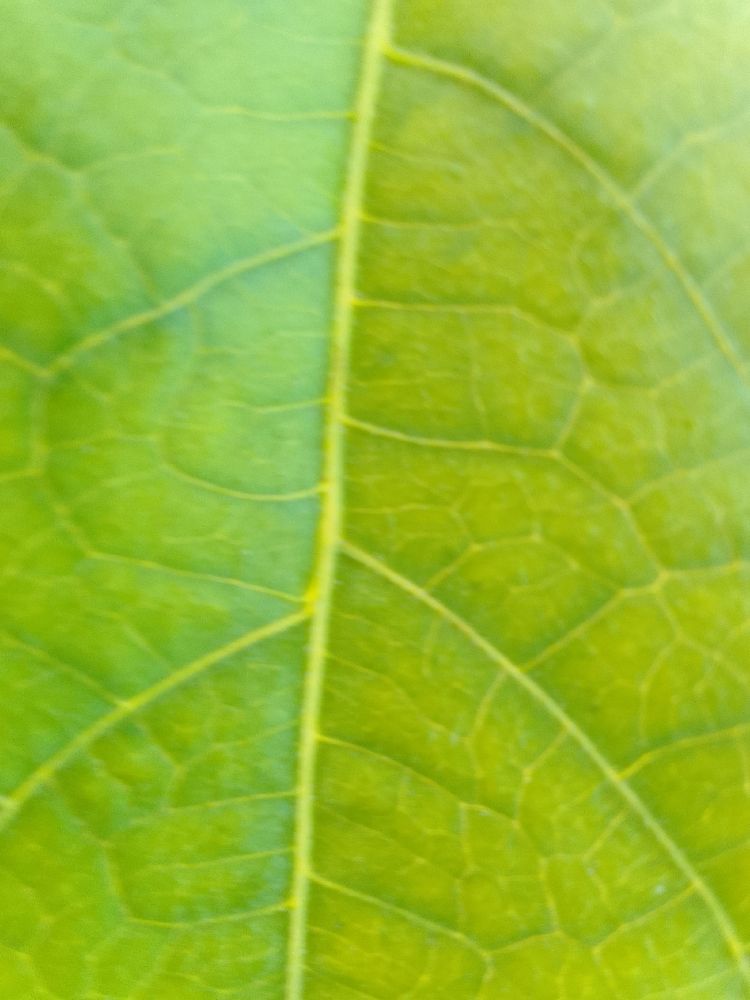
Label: healthy